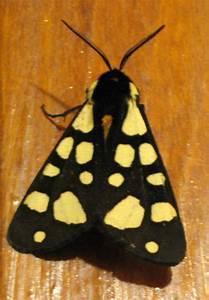
butterfly